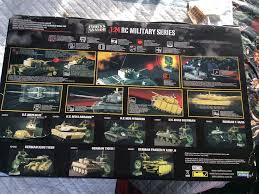
Label: Air Defense